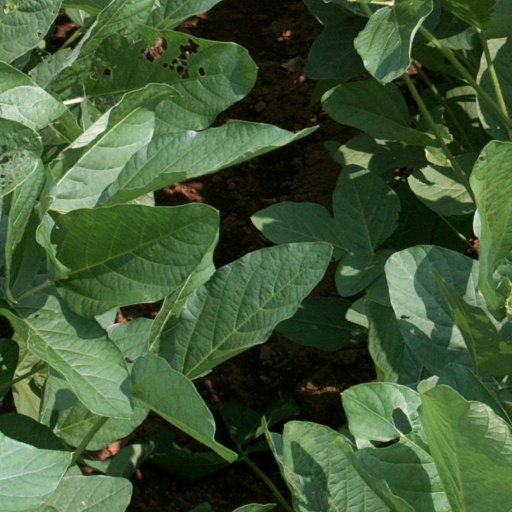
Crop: soybean